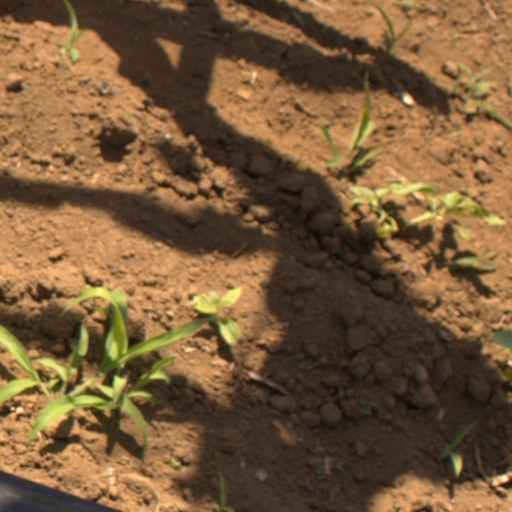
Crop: Jerusalem artichoke